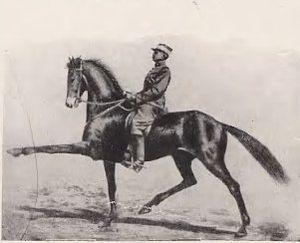
L'écuyer français du Cadre noir Etienne Beudant et son cheval Anglo-barbe Robertsart II au trot en extension soutenu
Étienne Beudant, surnommé « l'écuyer mirobolant » par le général Decarpentry, est un écuyer français. Il étudie l'équitation de Faverot de Kerbrech puis devient officier de cavalerie à Saumur, dans la lignée de François Baucher. Durant sa carrière militaire, il s'illustre par le dressage de nombreux chevaux difficiles, que personne d'autre que lui ne parvient à monter. Il publie notamment au sujet des chevaux d'Afrique du Nord pendant sa période de service dans cette région. Devenu capitaine puis gravement blessé en 1917, il prend sa retraite à Dax en 1920. Il y dresse sa jument Vallerine jusqu'à ce que son état de santé l'empêche de monter à cheval.